Lý Nam Đế

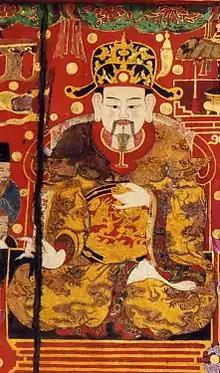
Lý Nam Đế, Lê dynasty lacquerware painting

Lý Nam Đế (chữ Hán: 李南帝, 503 – 13 April 548), personal name Lý Bí or Lý Bôn (李賁), was the founding emperor of the Early Lý dynasty of Vietnam, ruling from 544 to 548. He was originally a magistrate of the Chinese Liang dynasty in Jiaozhou.